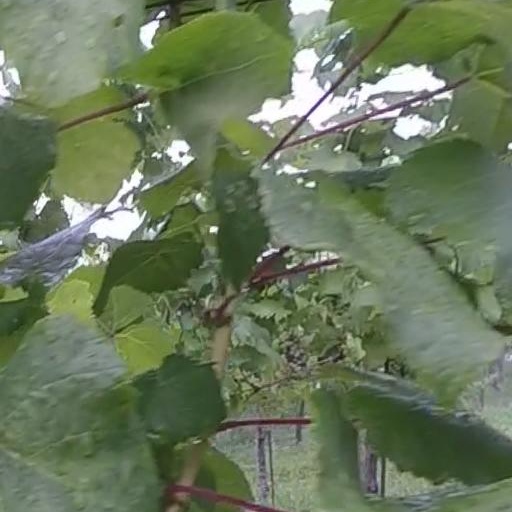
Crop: grape